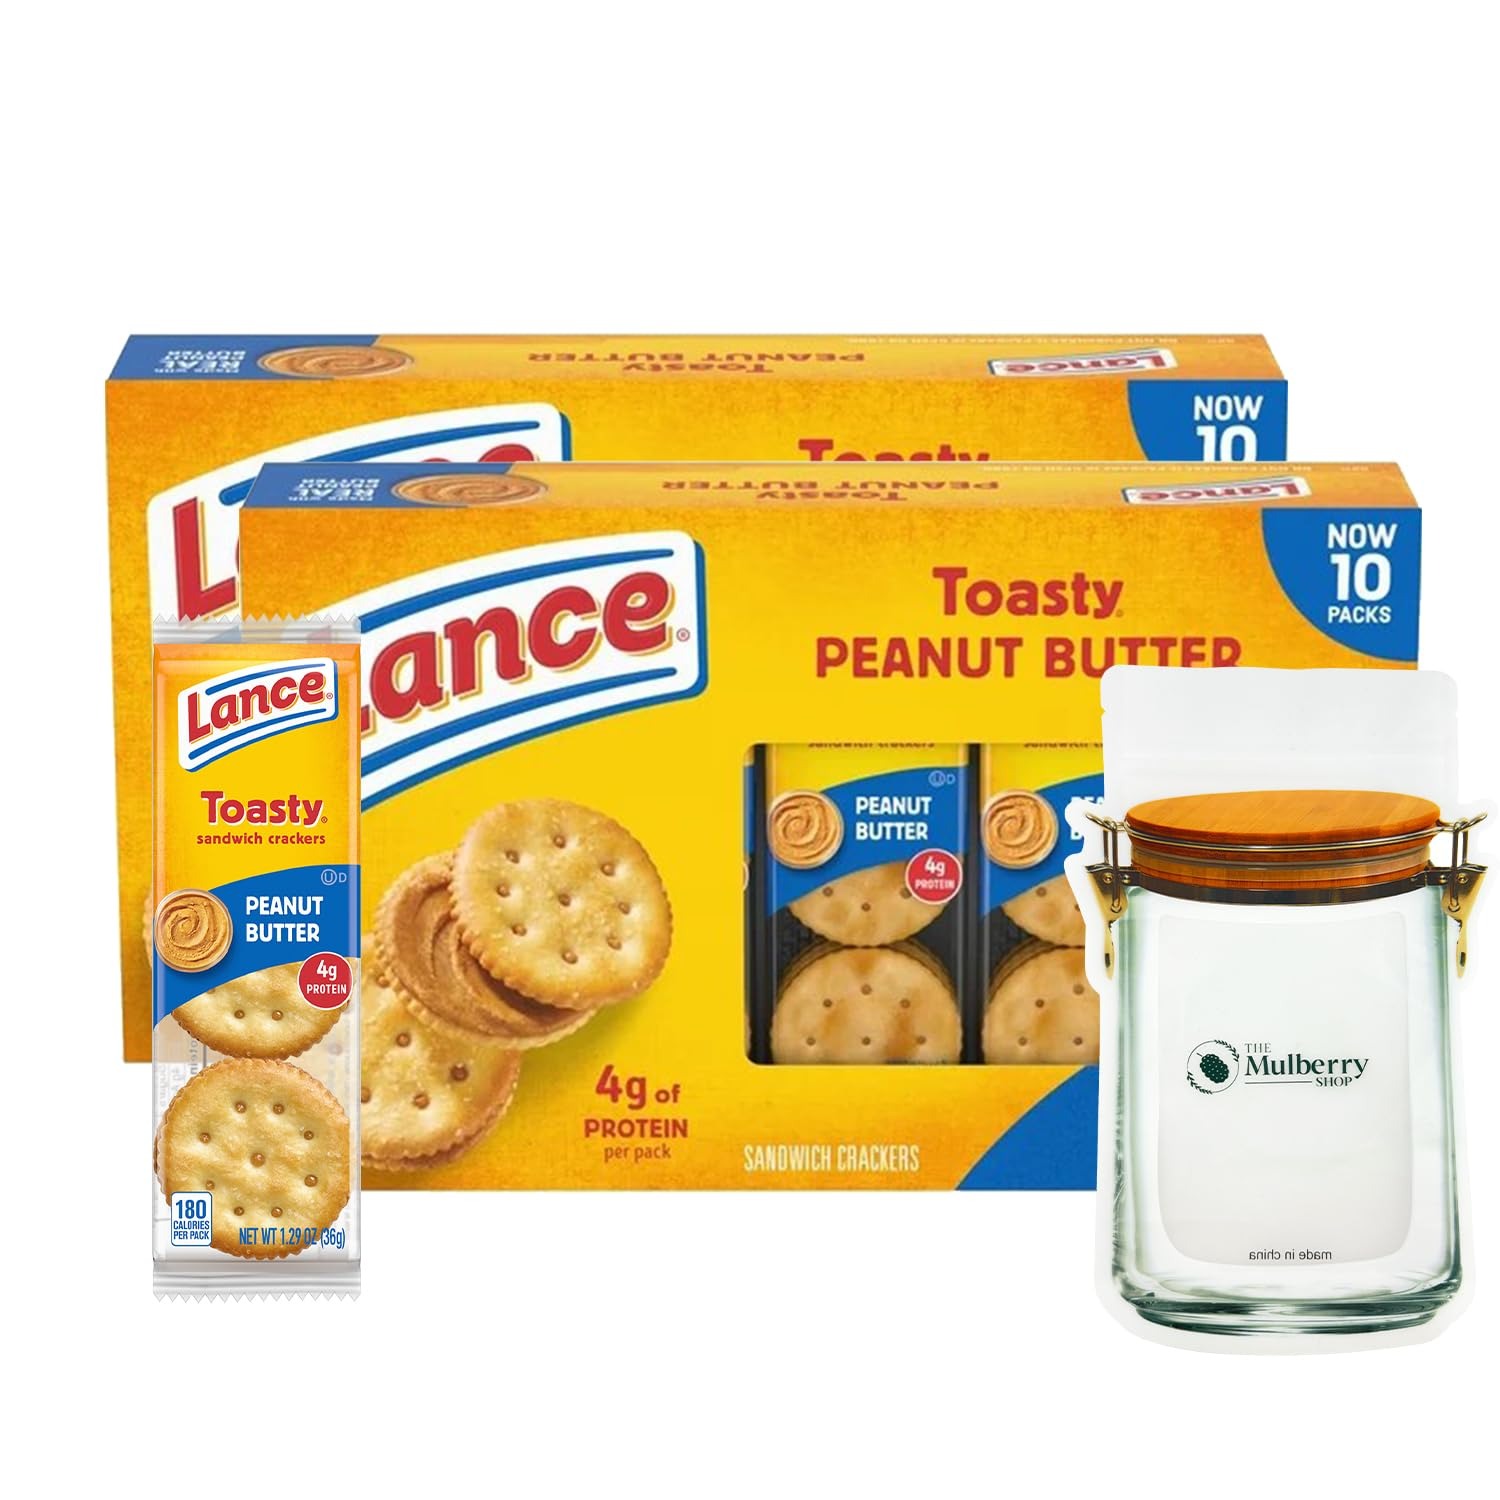
Item Name: Toasty Peanut Butter Crackers Bundle Includes Lance Individual Wrapped Crackers Sandwiches For Lunch (Pack of 2) With Reusable Snack Bag By The Mulberry Shop
Value: 25.6
Unit: Ounce

Price: 15.99